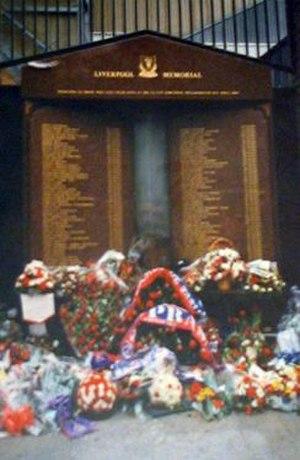
Le Celtic Football Club, est un club de football écossais fondé en 1887 à Glasgow. Fondé par des immigrants irlandais à Parkhead, un quartier à l'Est de la ville, le club nourrit depuis lors un lien ténu avec la diaspora irlandaise, qui lui vaut d'être particulièrement soutenu à travers le monde.
Le stade d'Anfield, parfois appelé Anfield Road, est un stade de football situé dans le quartier d'Anfield, dans le nord-ouest de Liverpool, en Angleterre. Construit en 1884, il est d'abord l'enceinte de l'Everton FC. En 1892, Everton quitte Anfield pour Goodison Park et le Liverpool Football Club est créé pour jouer à Anfield, ce qu'il fait toujours plus d'un siècle plus tard. Il est situé à proximité du Stanley Park, un grand parc public de 45 hectares. Dans les rues proches du stade, il y a des maisons et boutiques aux couleurs du club des Reds, le rouge et le blanc, mais aussi le jaune. Une signalétique routière annonce particulièrement la direction d'Anfield. Il est desservi par des trains et des bus mais les places de parking sont peu nombreuses.
L'histoire du Celtic Football Club, communément appelé le Celtic Glasgow, débute à la fin du XIXᵉ siècle.